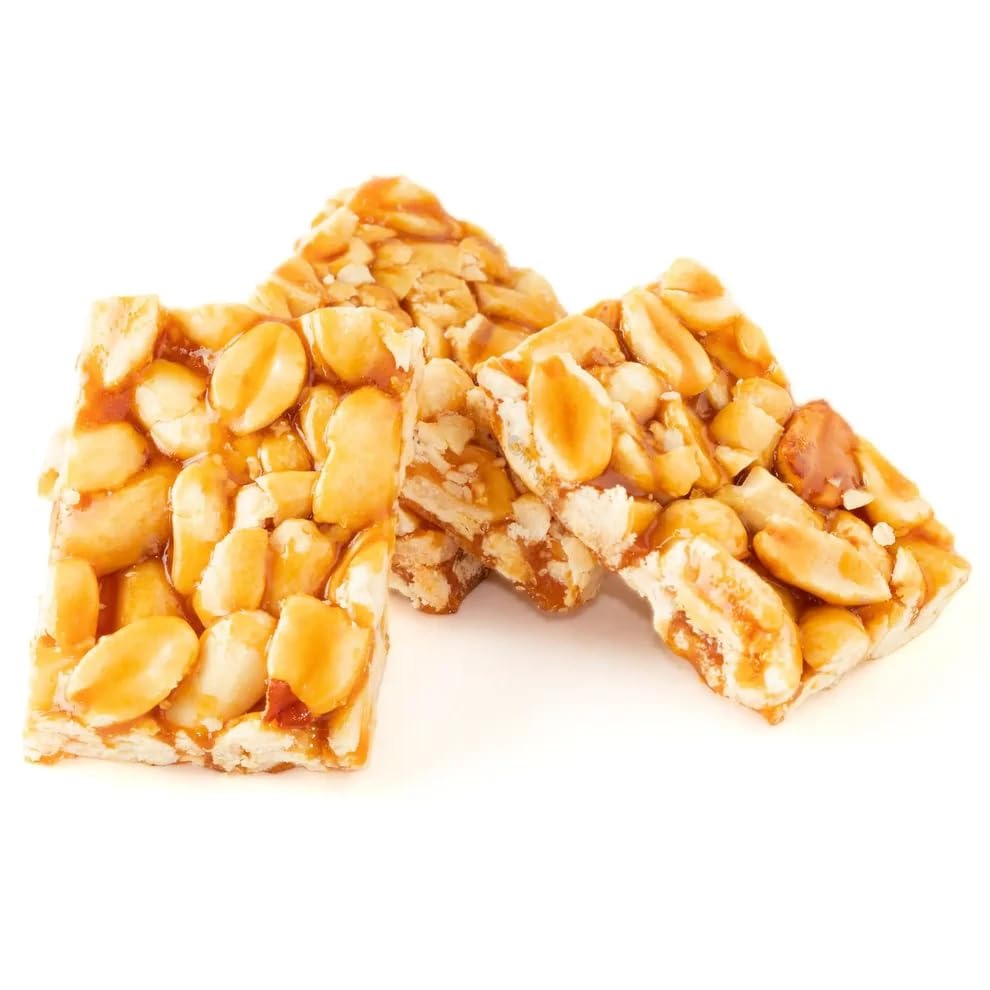
Item Name: NY SPICE SHOP Peanut Honey Bars - 1 Pound Peanut Crunch Bars - Honey Peanut Candy - Healthy Protein Snacks - Honey Peanut Bar - Delicious Peanut Bars - Sweet Energy Bars - Dried Roasted Peanut Bar
Bullet Point 1: A DELICIOUSLY NUTTY AND HEALTHY DELIGHT: Honey Peanut Crunch Protein Snack is a seriously delicious nutty delight. Crunchy, crispy and not too sweet, honey nut Peanut nut is sure to satisfy your nuttiest cravings. Each bar is packed with Flavors Roasted Peanut Chewy Brittle with a touch of honey. This tasty and natural bar appeals to candy lovers as well as those who are health conscious. Keep them in your home or at work for a healthy snack option and a treat to pack in your children's lunch.
Bullet Point 2: ENERGY BITES USING DRIED (ROASTED PEANUT) FRUITS: Not to mention the fact that they are loaded with high nutrients and vitamins. NY Spice Shop offers some inspired ideas for energy in crunchy bites loaded with dry fruits and more. Great as a complement to home-cooked food as well as parties, our complex crunch bar is bound to result in only satisfaction. Sweet & Salty Energy Bars is the perfect treat to provide a well-rounded, sugary burst of energy. It’s quick, it’s easy, and everyone’s glad.
Bullet Point 3: ON-THE-GO SNACK: NY SPICE SHOP'S Honey Sweet & Salty Energy Crunch Brittle is made with natural, almonds. If you're looking for a nutty, slightly sweet and crunchy snack, that's also good for you, give this Honey Nut and Seed Cluster Crunch a try. Do you travel a lot? Are you on the road often for business? These honey nut clusters are great for travelers, busy executives and anyone always on the go, looking for a healthy way to fuel their bodies. The texture may vary from chewy to crisp.
Bullet Point 4: HOW NY SPICE SHOPS PEANUT PROTEIN SNACK MADE? Snack into nutty delight with NY SPICE SHOPS Honey Nutty Crunch. This crunchy brittle is the sharp snap of lovely dry fruit of Peanut with the sweet texture of honey. Topped off with honey and tapioca syrup, this Honey Nut & Seed Crunch is the perfect treat. This luscious crunch brittle is loaded with taste, crunch, and packed with tempting and toasty ingredients. Savor your munchies with ease, without guilt! It is a wonderful accompaniment to tea.
Bullet Point 5: NO QUESTIONS ASKED GUARANTEE - Your purchase goes a long way for our small family-owned business. Our simple policy is 100% customer satisfaction. If our fresh peanut crunch bar does not help to your standards, we will gladly process you a refund. No questions asked! Click on “Buy now” with confidence! Remember guys, size and quality matters. We apologize for any inconvenience this may cause. All returns are on us - so there are zero risks to try the product today. Thank you!
Product Description: <b>IF YOU ARE LOOKING FOR GREAT SNACK, THEN REACHING FOR OUR NY SPICE SHOP PEANUT CRUNCH BARS IS A GREAT CHOICE FOR YOU.<br><br> YOU WILL LOVE OUR PEANUT CRUNCH PROTEIN SNACK BY NY SPICE SHOP BRAND - WE KNOW THAT FOOD MADE WITH GOOD INGREDIENTS SIMPLY TASTES BETTER. <br><br> THIS SWEET AND SALTY PEANUT BRITTLE HAS THE PERFECT CRUNCH AND SHEEN. WITH A LITTLE PATIENCE, YOU'LL HAVE A DELICIOUS BRITTLE TO SERVE TO PARTY GUESTS OR AS AN EDIBLE GIFT AROUND THE HOLIDAYS. <br><br> NY SPICE SHOP’s:</b> NY SPICE SHOP Honey peanut Crunch bars is a confection of dry peanut and sugar or honey pressed into a candy, bar or ball. The texture of tasty peanut crunch bars is chewy, crisp & crunchy. It may also be called Almond Crunchy Nuts candy/bar/crunch. <br><br> <b>HONEY FLAVORS ROASTED PEANUT CHEWY BRITTLE BARS: </b><br><br> <li>Peanut Brittle (Sweet & Salty Energy Bars) is a smooth, flat candy (similar to toffee), with peanuts in it, that is cooked on the stovetop and poured onto a sheet pan to cool. Once it cools it’s broken into small individual-size pieces of hard candy and lasts at room temperature for several weeks. <br><br><li>NY SPICE SHOP homemade Peanut Brittle is an old-fashioned sweet, hard candy made on the stovetop with six simple ingredients and roasted peanuts. It’s a family favorite during the holidays but can be enjoyed any time of year!<br><br><b>USAGE:</b> You can use honey flavors roasted peanut chewy brittle Bars in anywhere like your office, home, garden, outdoors. You also serve this product to your guests, friends, and neighbor because this product have an amazing taste and quality of crunch. <br><br><b>WHY CHOOSE NY SPICE SHOP? </b><br><br>This is one of those hard-to-find 100% pure and Authentic Natural honey sesame crunch bars that you can't find everywhere which is also naturally gluten-free and GMO-Free.<br><br><b>WHY WAIT? ADD TO CART AND ORDER NOW WHILE SUPPLIES LAST! ORDER NOW AND GET THE BEST PRODUCT AVAILABLE OF ITS KIND.
Value: 1.0
Unit: Count

Price: 14.99